Yokoseura

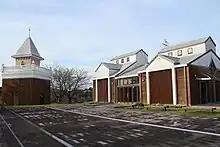
Yokoseura Historical Park

The destruction of Yokoseura in 1563, to which followed the seclusion of Japan and the persecution of Christians in the Edo period, left no physical trace of the Yokoseura Christian settlement today. However, as Yokoseura was the place where Luís Fróis (who went on to write the seminal "Historia de Iapam") first landed in Japan, and where the first Christian "daimyō" received baptism, the Saikai city government decided to develop Yokoseura as a potential tourist attraction. The Yokoseura Historical Park (横瀬浦史跡公園) was completed in 2003, with structures within it built according to Alessandro Valignano's principles for building churches in Japan.